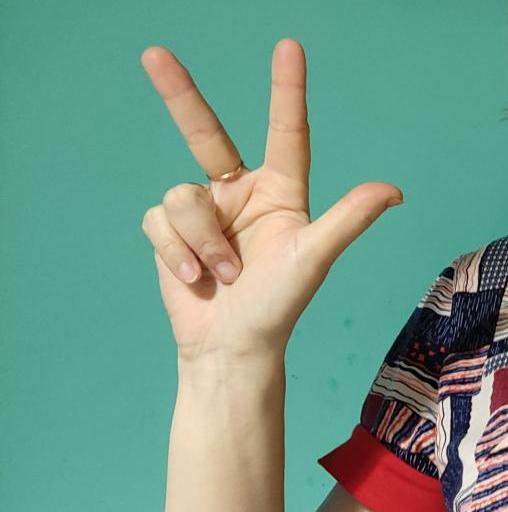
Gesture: three2